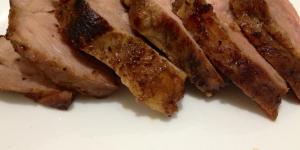
bondiola glaseada al ron